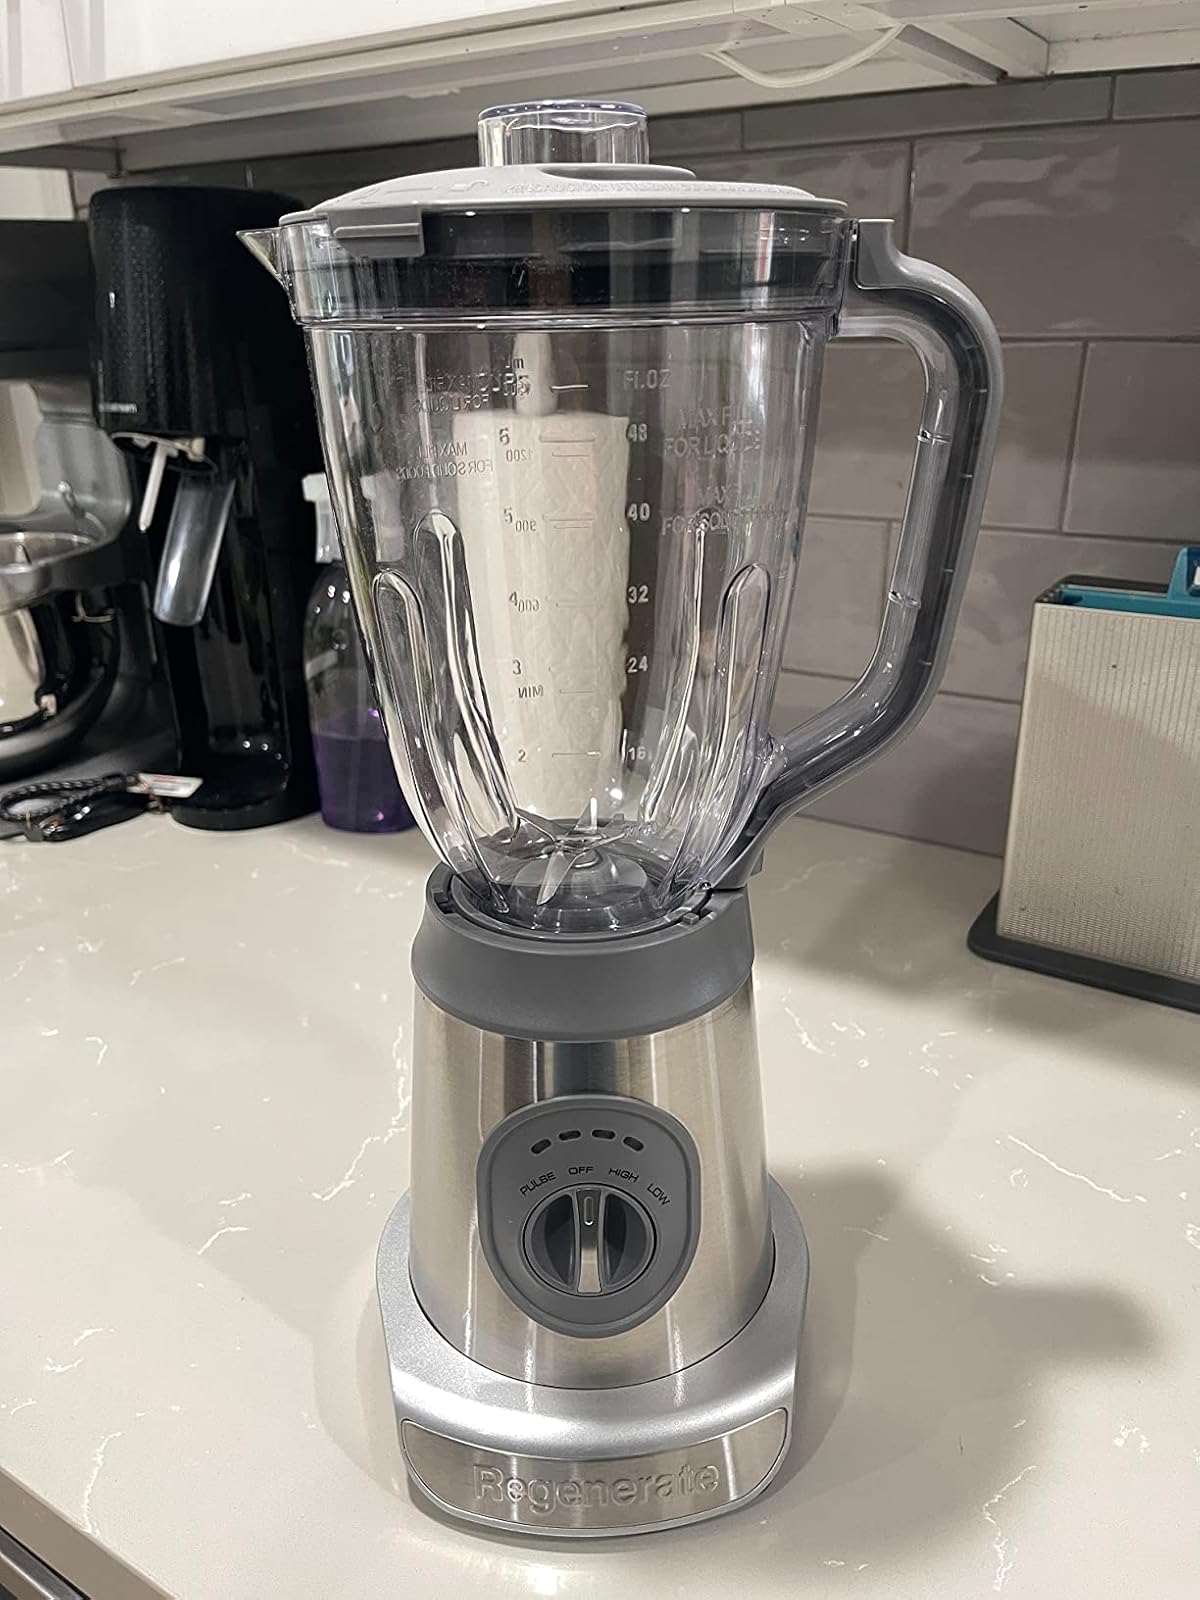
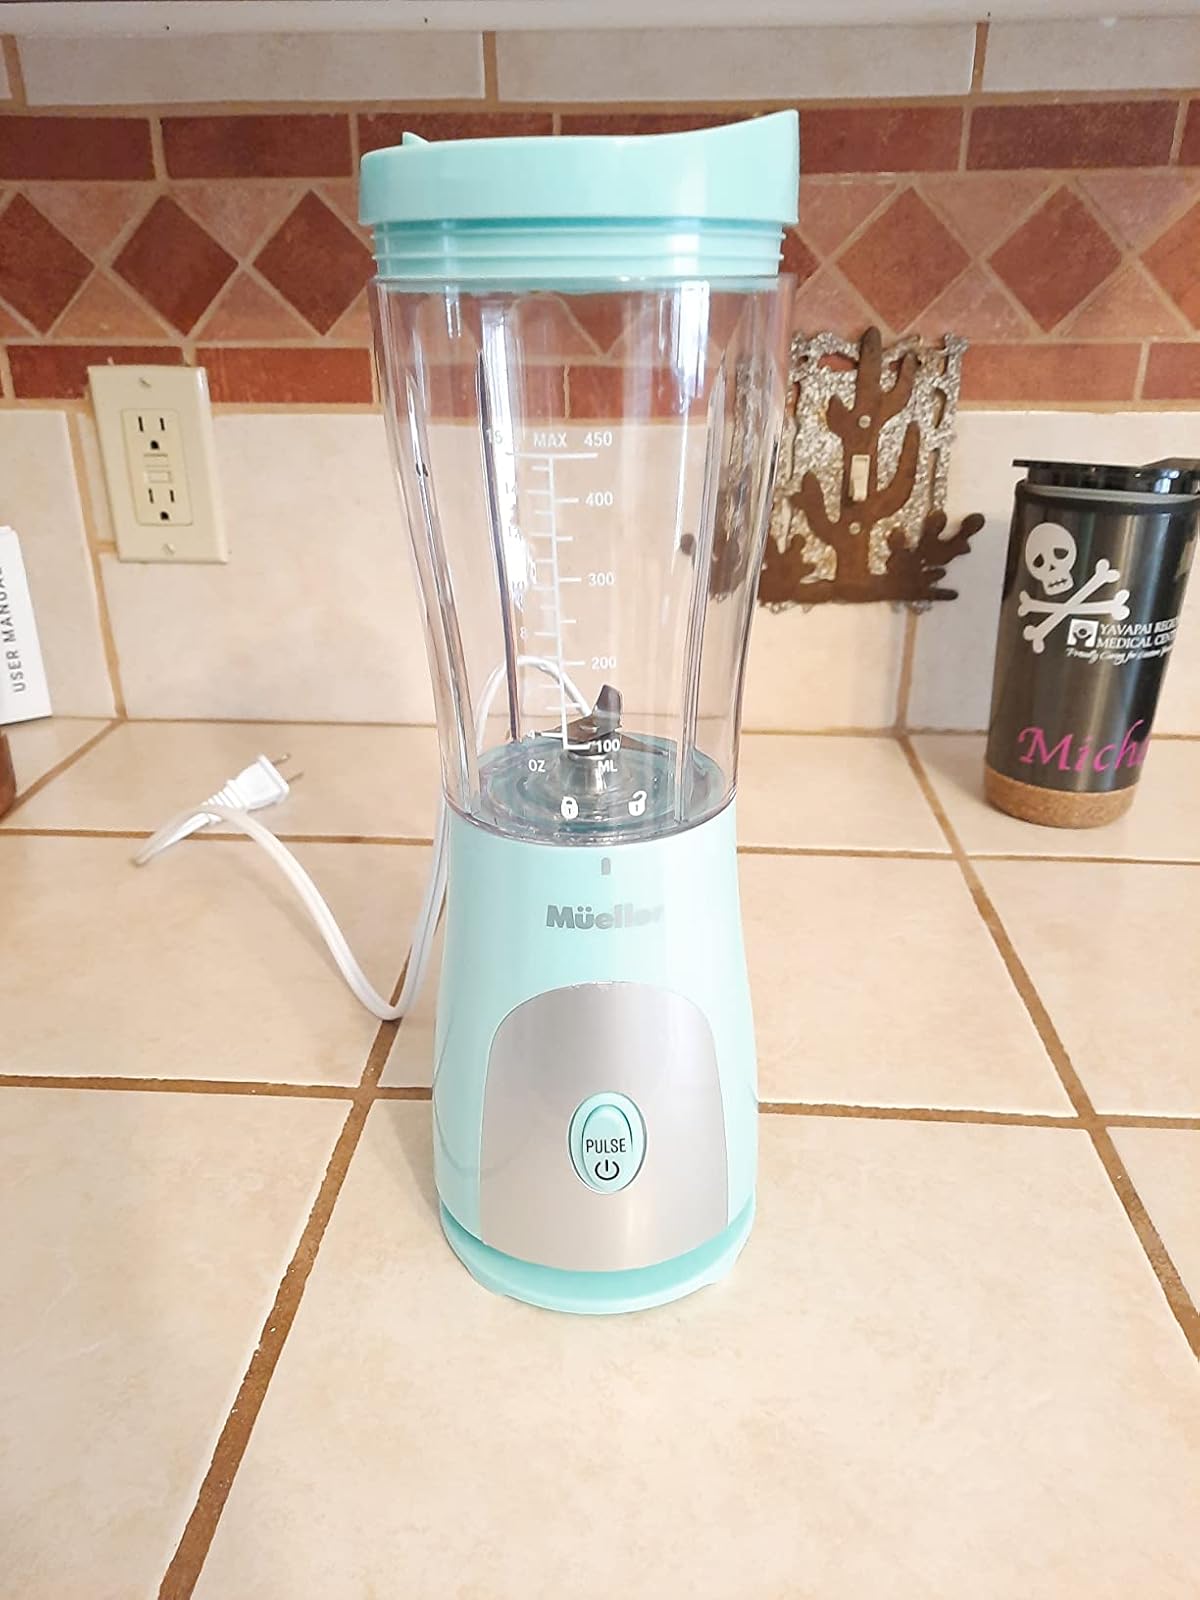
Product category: items_blender
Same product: no